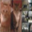
Label: cat